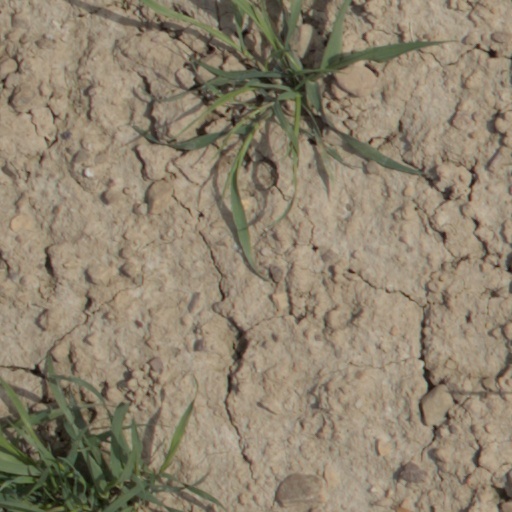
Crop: wheat